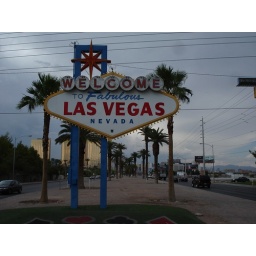
we almost got run over by a bus trying to cross the very busy street